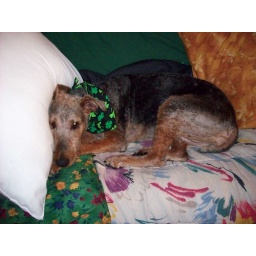
Hiding in her bedroom while I continue to &amp;quot;destroy&amp;quot; the house